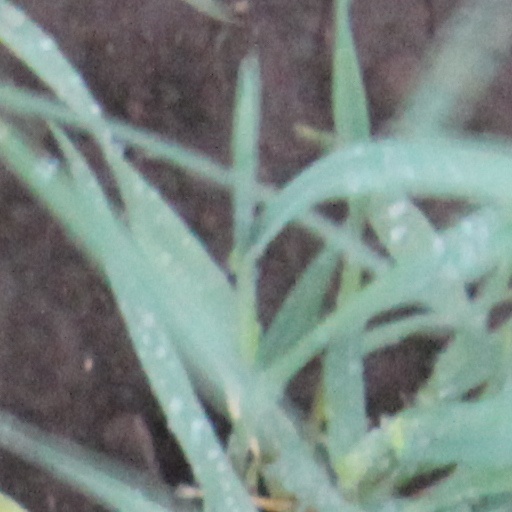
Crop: wheat